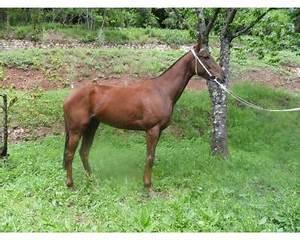
horse